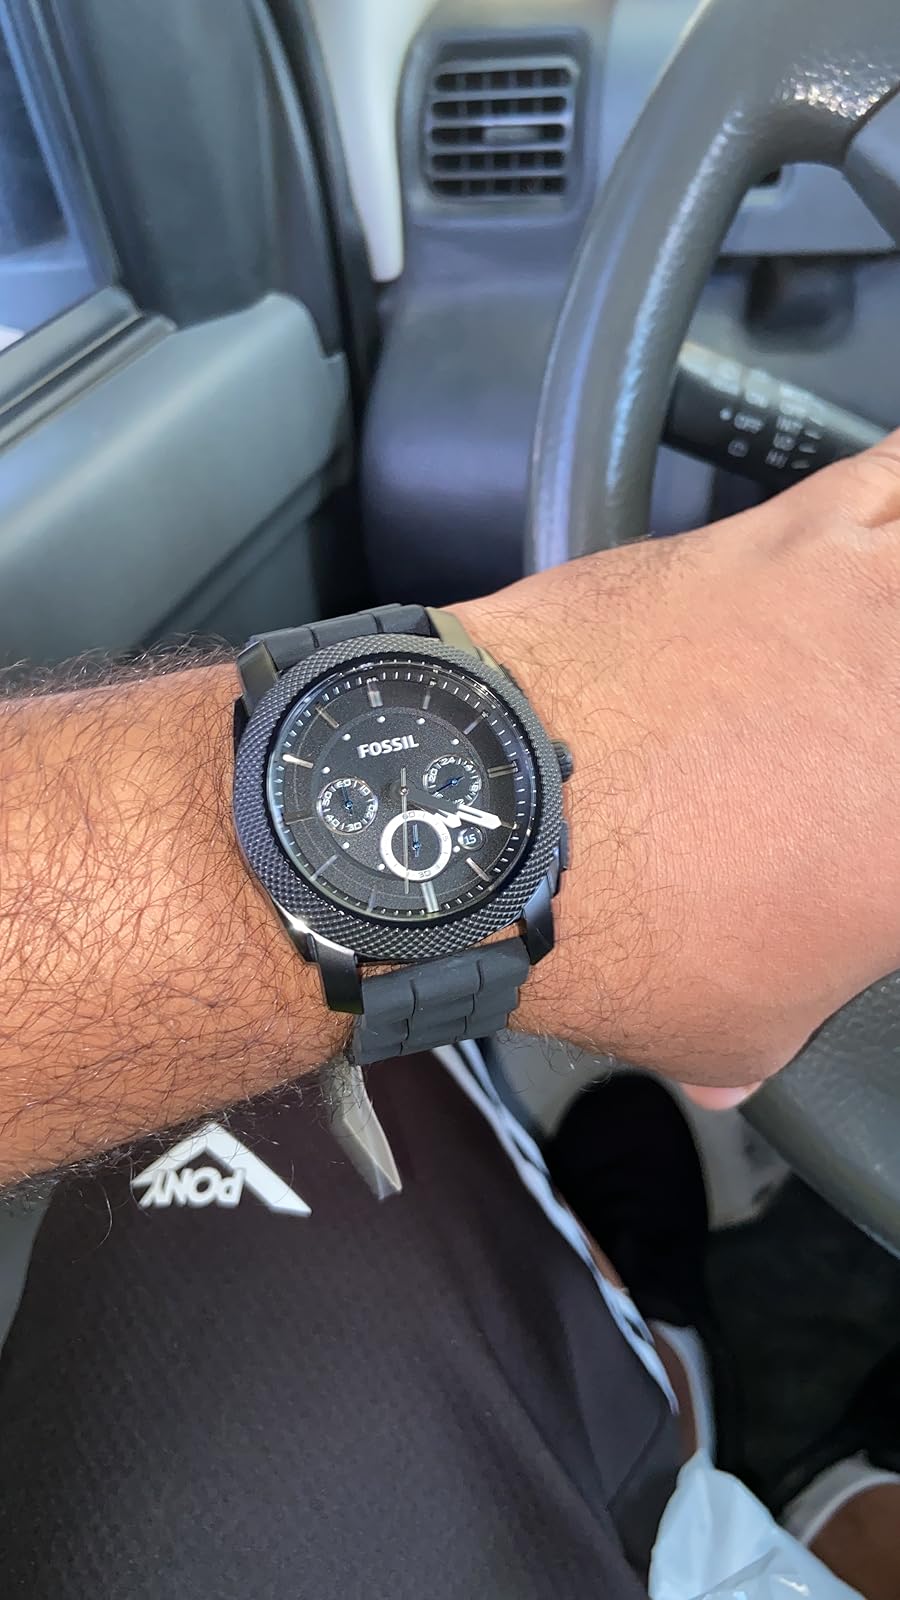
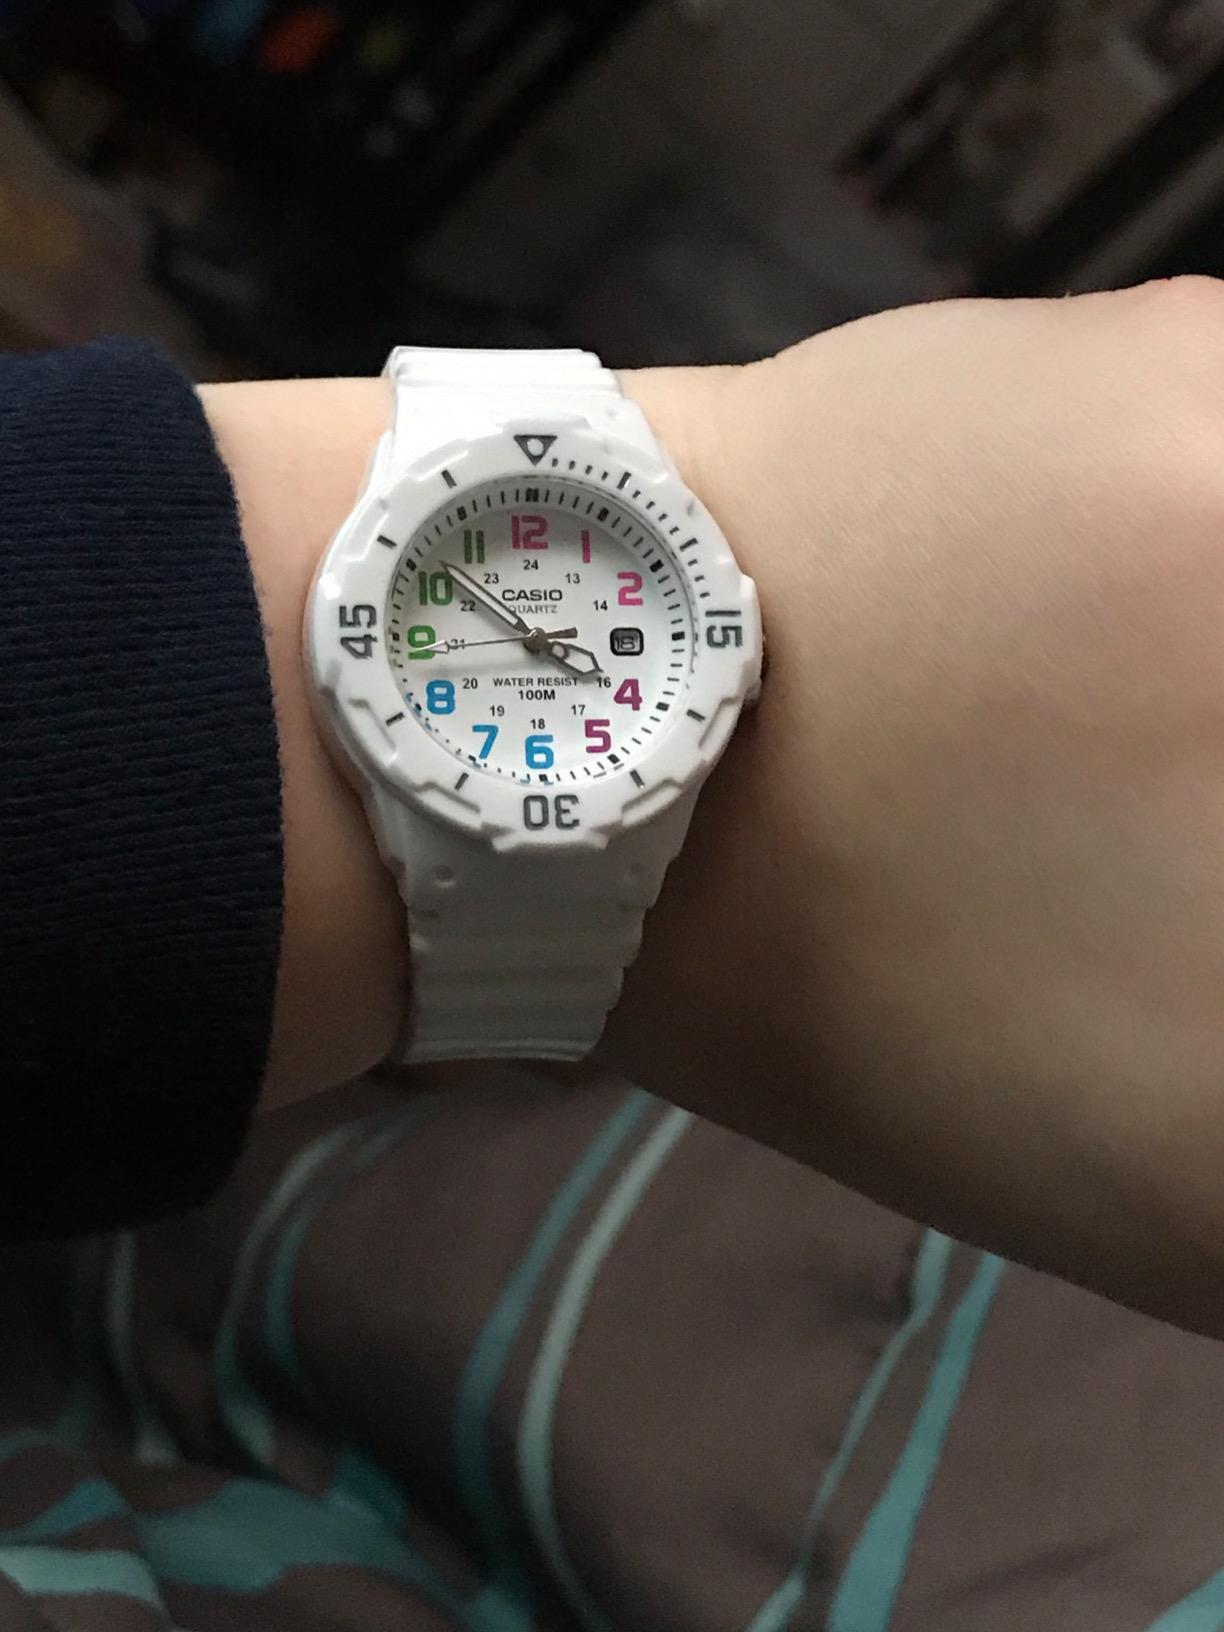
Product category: accessories_watch
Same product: no